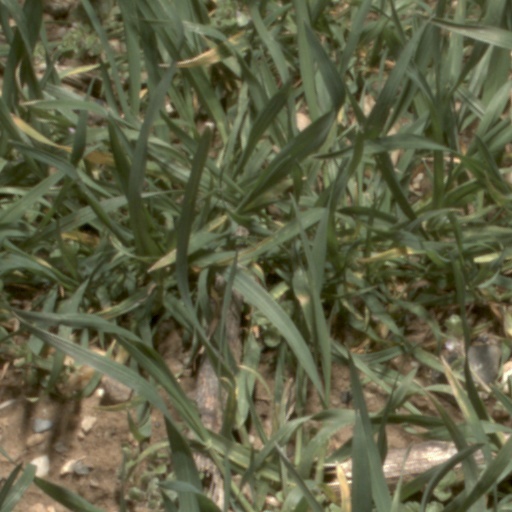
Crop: wheat